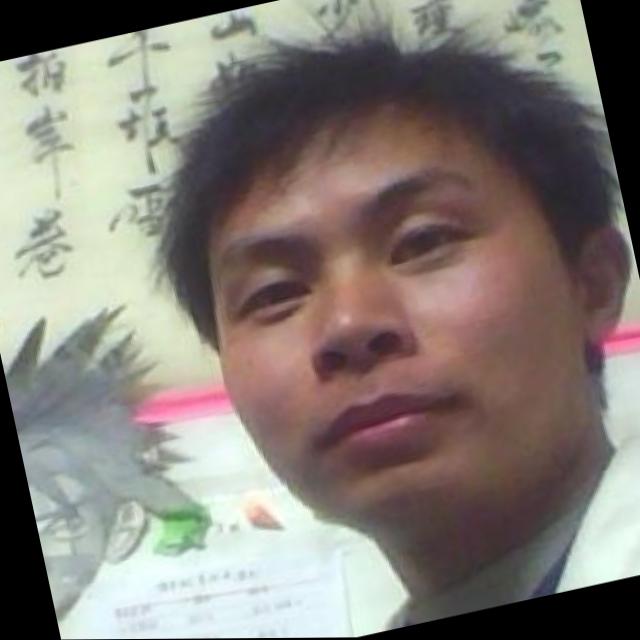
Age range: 21-44